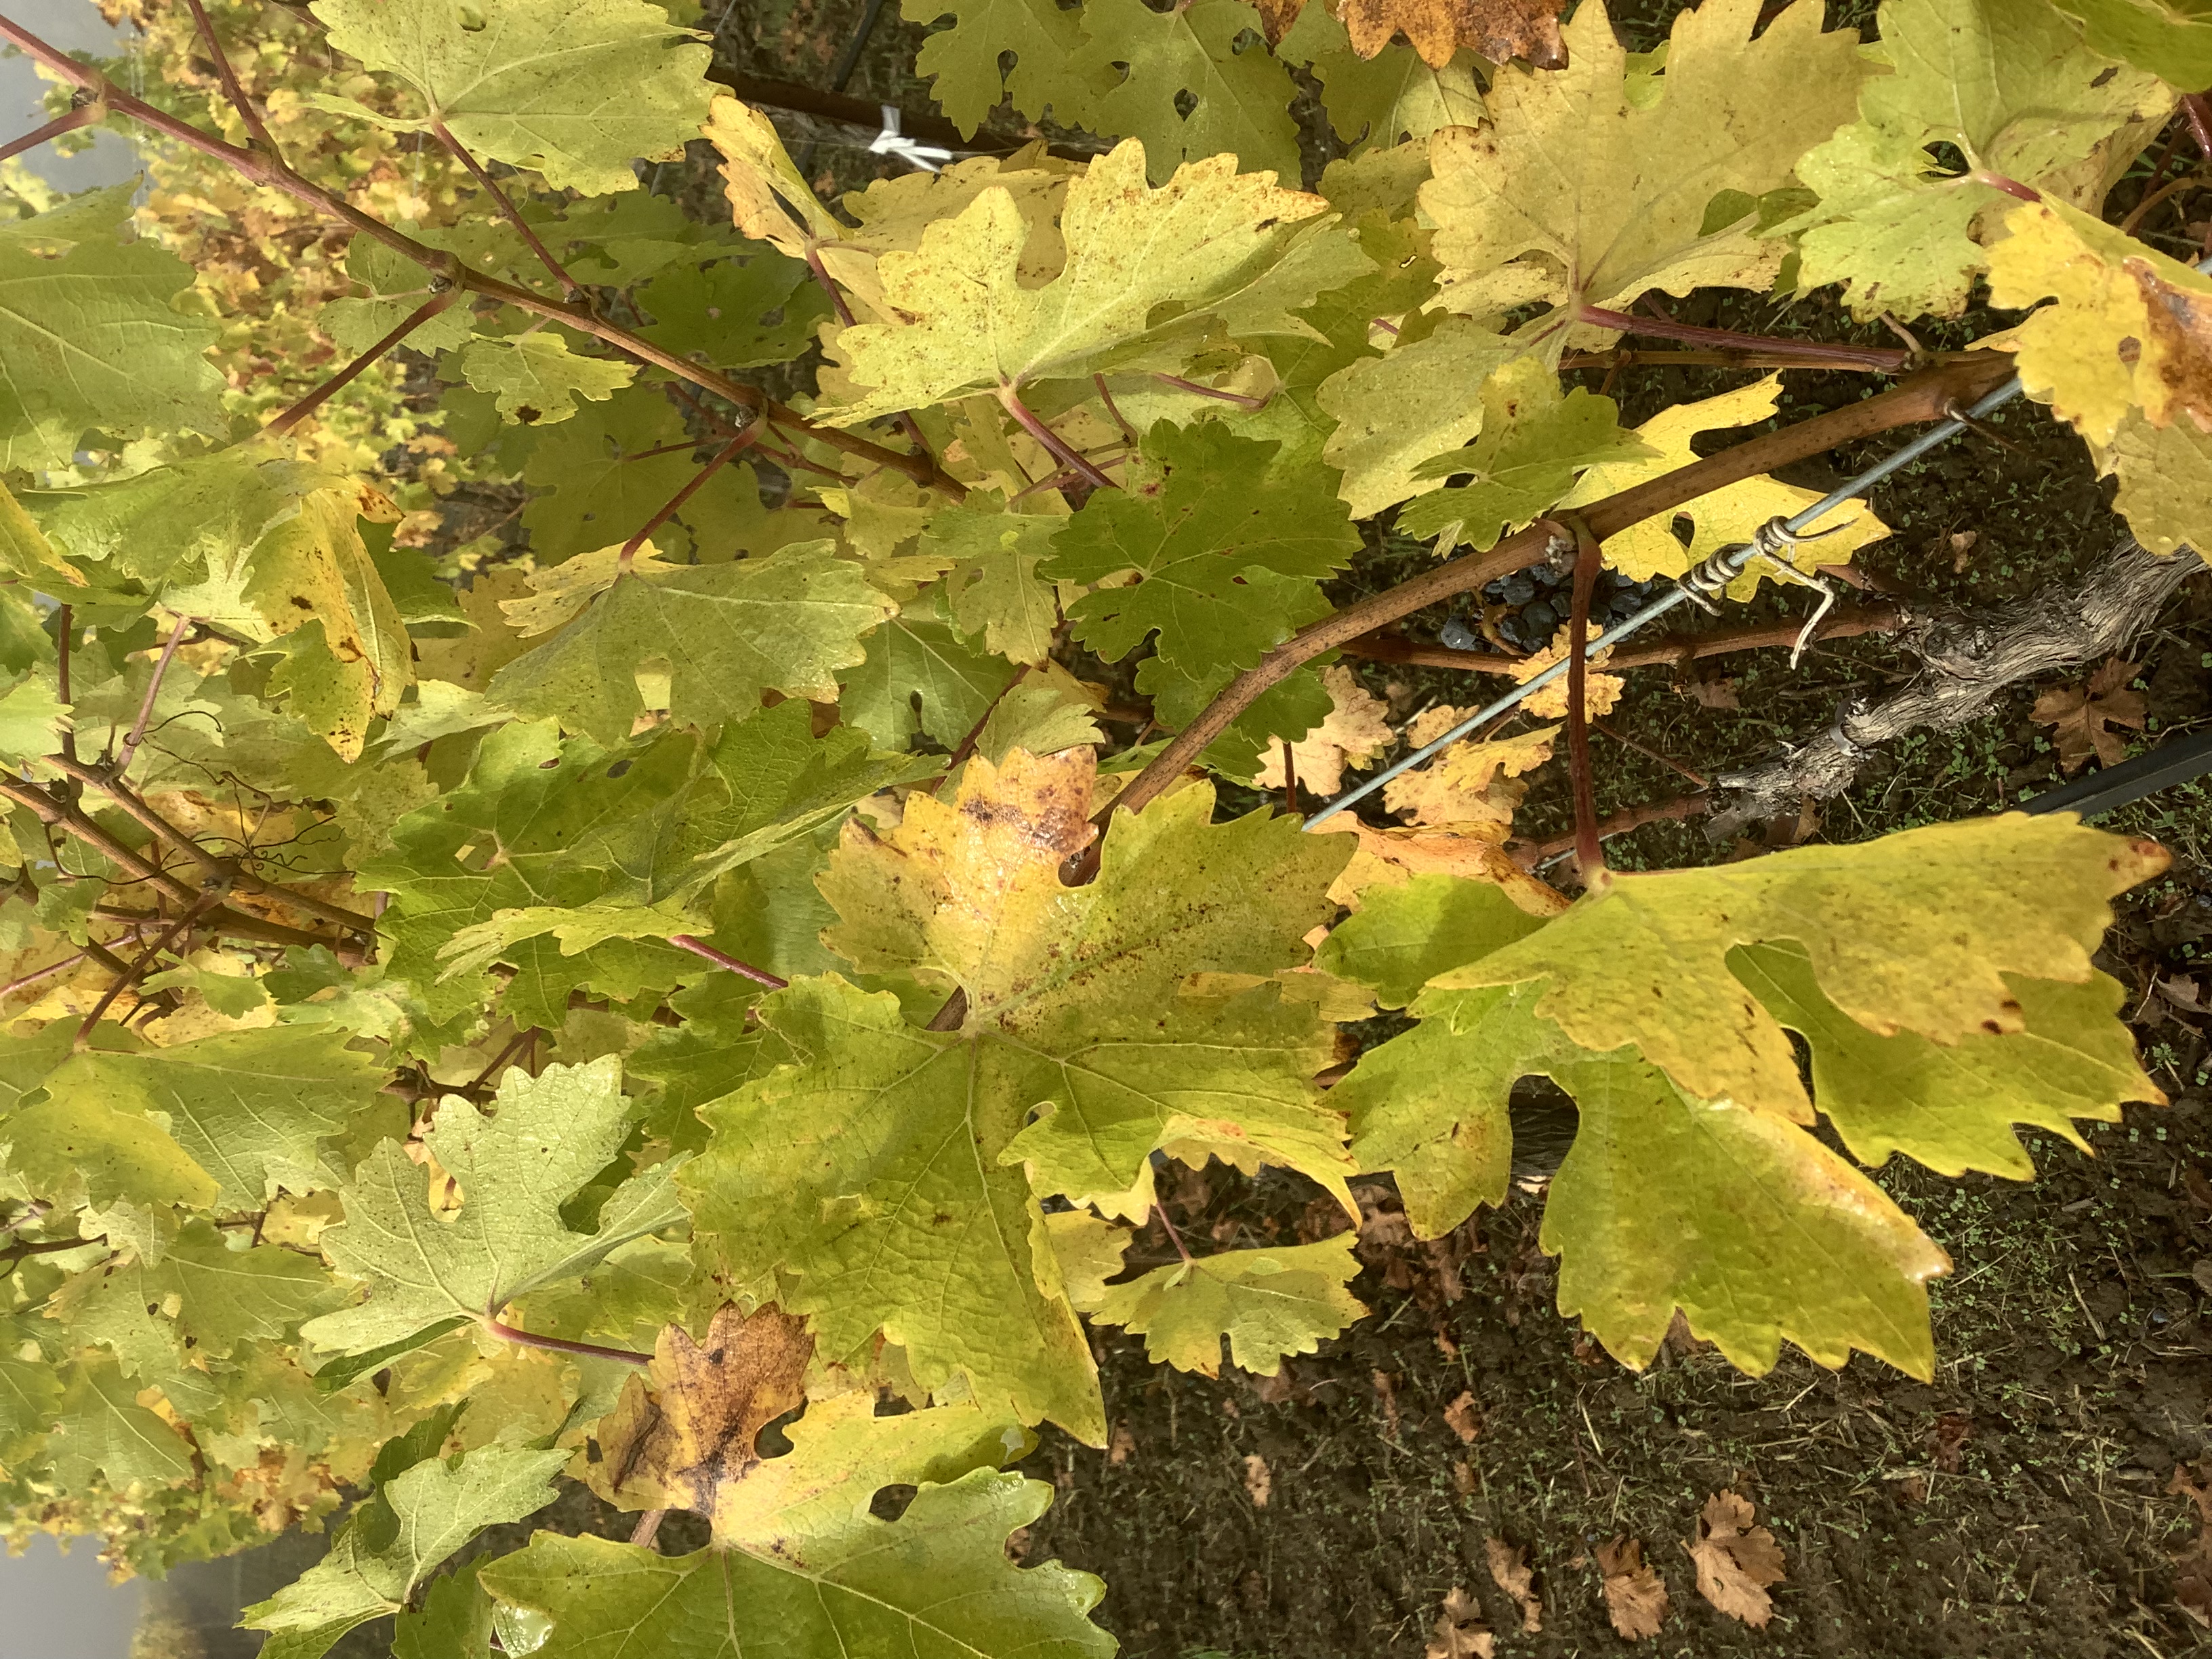
Label: No Virus